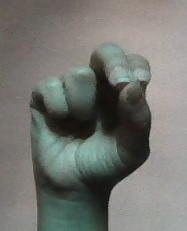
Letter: gaaf